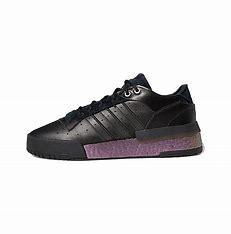
Brand: adidas
Model: originals Adidas Originals Rivalry Rm